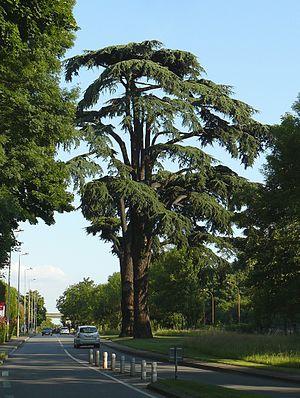
Les cèdres de Villebon (forêt de Meudon, Hauts-de-Seine, France)
Meudon est une commune française située dans le département des Hauts-de-Seine en région Île-de-France.
La forêt de Meudon se trouve en France sur le territoire des communes de Chaville, Clamart, Sèvres, Meudon dans les Hauts-de-Seine et Vélizy et Viroflay dans les Yvelines. C'est la forêt domaniale la plus proche de Paris.